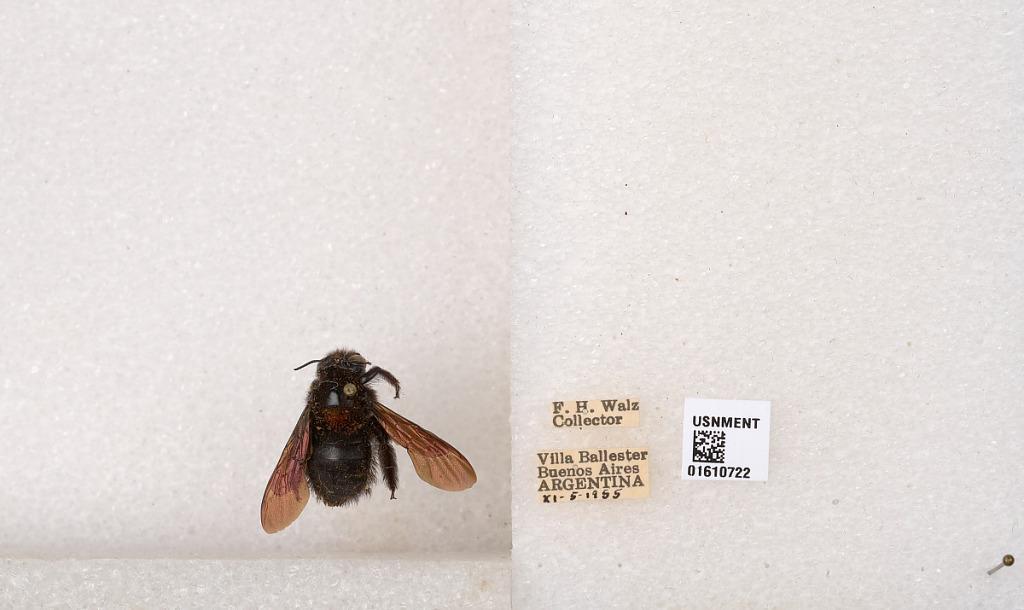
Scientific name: Xylocopa (Stenoxylocopa) artifex Smith
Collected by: F. Walz
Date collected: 1955-11-5
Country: Argentina
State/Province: Buenos Aires
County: Partido de General San Martin
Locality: Villa Ballester
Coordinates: -34.55, -58.5628